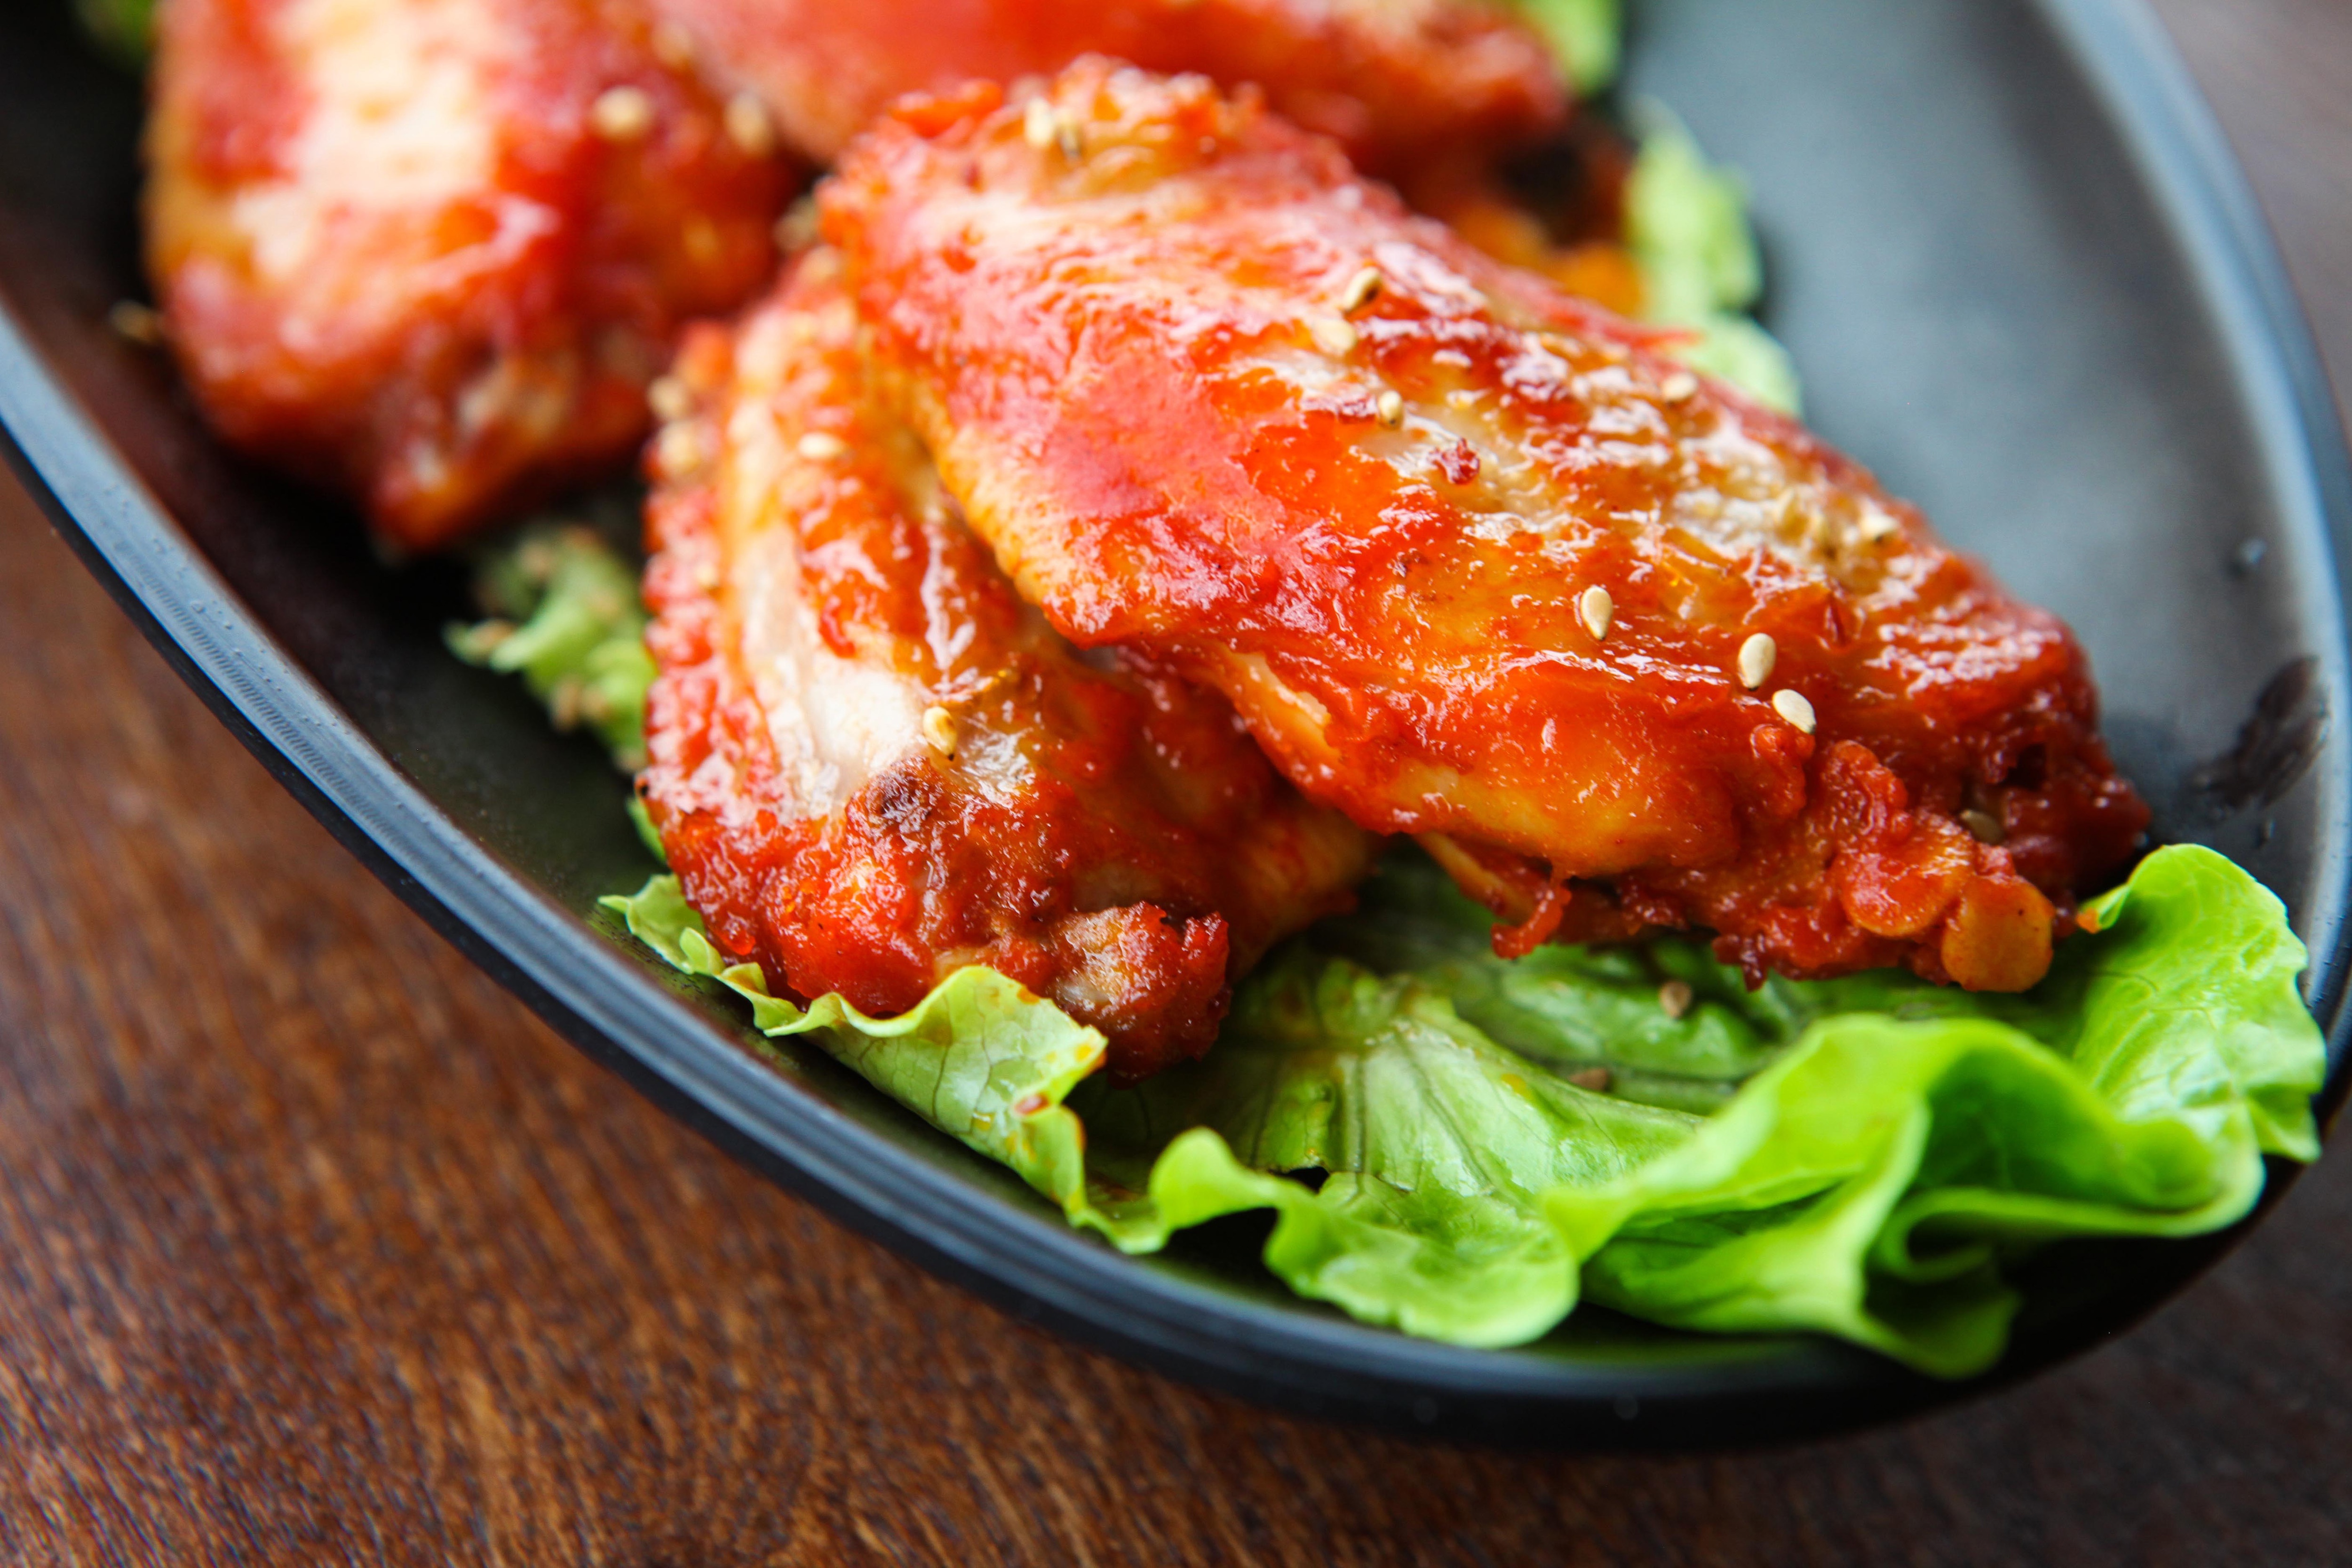
dish, food, cuisine, meat, ingredient, tandoori chicken, chicken meat, produce, fried food, recipe, roasting, side dish, indian cuisine, buffalo wing, appetizer, barbecue chicken, chicken thighs, pork